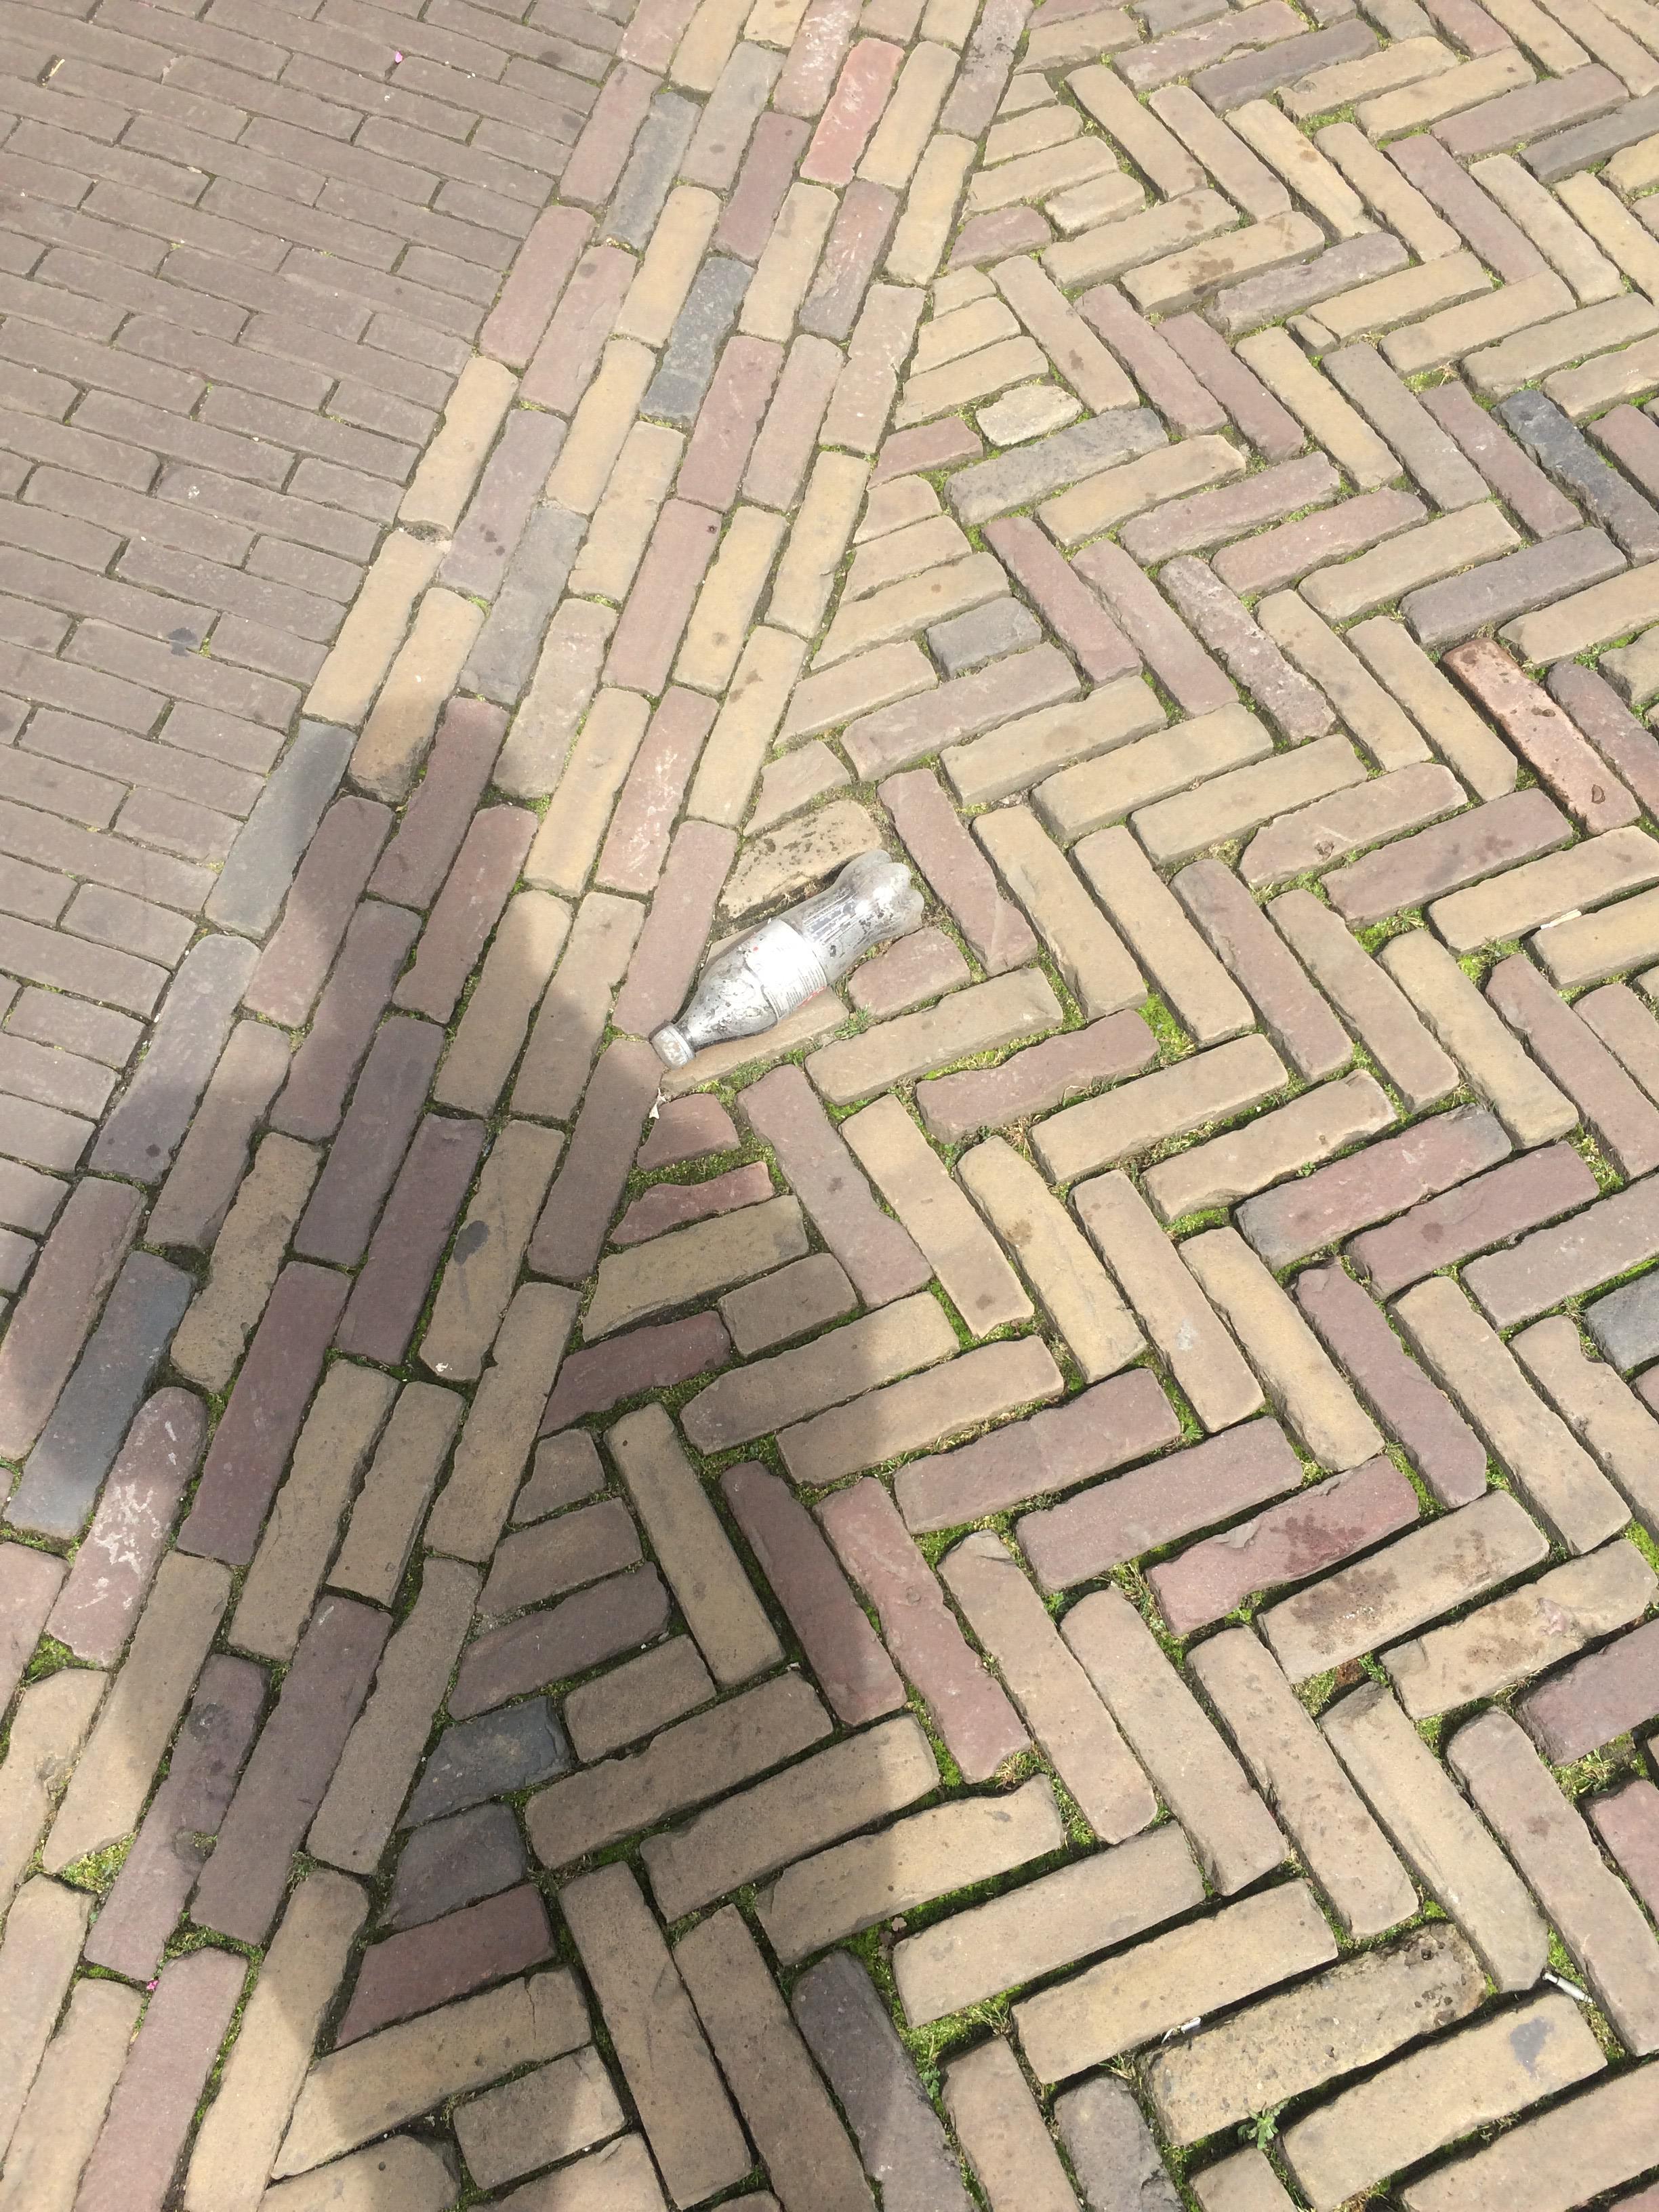
Object: Clear plastic bottle (Bottle)

Object: Plastic bottle cap (Bottle cap)

Object: Unlabeled litter (Unlabeled litter)